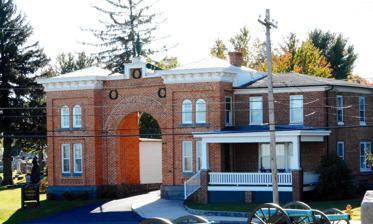
Building: Evergreen Cemetery gatehouse
Country: United States of America
Year built: 1855
Historic structure in Adams County, Pennsylvania Evergreen Cemetery gatehouse General information Type Historic district contributing structure Architectural style Italianate Location 799 Baltimore Pike Country United States Coordinates 39°49′15″N 77°13′46″W / 39.82076°N 77.22935°W / 39.82076; -77.22935 Opened September 1, 1855 Technical details Material brick Design and construction Architect(s) Stephen Decatur Button Evergreen Cemetery gatehouse (1855) is a historic building located at 799 Baltimore Pike in Adams County, Pennsylvania . During the American Civil War , the gatehouse played an important role in the July 1 to 3, 1863 Battle of Gettysburg . It is a contributing structure in Gettysburg Battlefield Historic District . History Evergreen Cemetery Rear of the gatehouse Front of the gatehouse, emphasizing the appearance during the Battle Evergreen Cemetery occupies a hill just south of Gettysburg Borough , between Baltimore Pike and Tanneytown Road. The Ever Green Cemetery Association of Gettysburg was chartered in 1853. It remains a private cemetery to this day. Philadelphia architect Stephen Decatur Button designed the cemetery's gatehouse in mid-1855, and its cornerstone was laid by Reverend Samuel Simon Schmucker on September 1. Local masons George and Henry Chritzman constructed the brick building in less than 3 months, at a cost of $1,025. The gatehouse served as the cemetery's office, and as the residence of its caretaker. Battle of Gettysburg Battle of East Cemetery Hill Recognizing the enormous strategic advantage of the cemetery's high ground, Major-General Oliver Otis Howard lined his artillery along what came to be known as " Cemetery Hill ," facing north and west. On the opposite side of Baltimore Pike, his artillery faced north and east. Howard made the cemetery's gatehouse into XI Corps (Union Army) headquarters, and occupied the building for all three days of the battle. On July 1 , Gettysburg Borough was evacuated, and the telegraph key from Gettysburg Railroad Station was moved to near the gatehouse, to keep communications open. That night, Elizabeth Thorn , wife of the cemetery's caretaker, prepared a fine dinner for General Howard, General Sickles , and General Slocum . At dusk on July 2 , 5 Louisiana regiments under Brigadier-General Harry T. Hays and 3 North Carolina regiments under Colonel Isaac E. Avery commenced the Battle of East Cemetery Hill , charging the Union artillery batteries from the east. Historian Frederick Hawthorne wrote of Howard's successful defense: “Lying in reserve in the Evergreen Cemetery, they ( 73rd Pennsylvania Infantry ) rushed out through the cemetery gateway to help drive the Confederates away from Rickett’s and Weidrich’s batteries.” Post-battle Evergreen Cemetery gatehouse survived the Battle of Gettysburg . In the battle's aftermath, Elizabeth Thorn buried approximately one hundred fallen soldiers in the vicinity. Structural repairs were made to the building in 1885, when the "lodge" addition was built. In 1972, the "Evergreen Cemetery archway house" was designated an historic district contributing structure by the Gettysburg Borough Council (1 of 38 outside of the borough). Evergreen Cemetery gatehouse in July 1863, following the battle Battle of East Cemetery Hill, in an 1884 engraving The 1885 lodge addition is in the background, right External images 1863 illustration (scroll up) 2005 photograph August 2008 panorama References